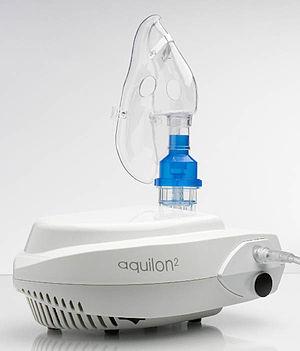
Nébuliseur Aquineb avec compresseur Aquilon², option masque pour adultes. On voit la sortie d'air et le filtre
Un nébulisateur est un appareil permettant de transformer certains liquides en un nuage de particules extrêmement fines et ce, à froid.